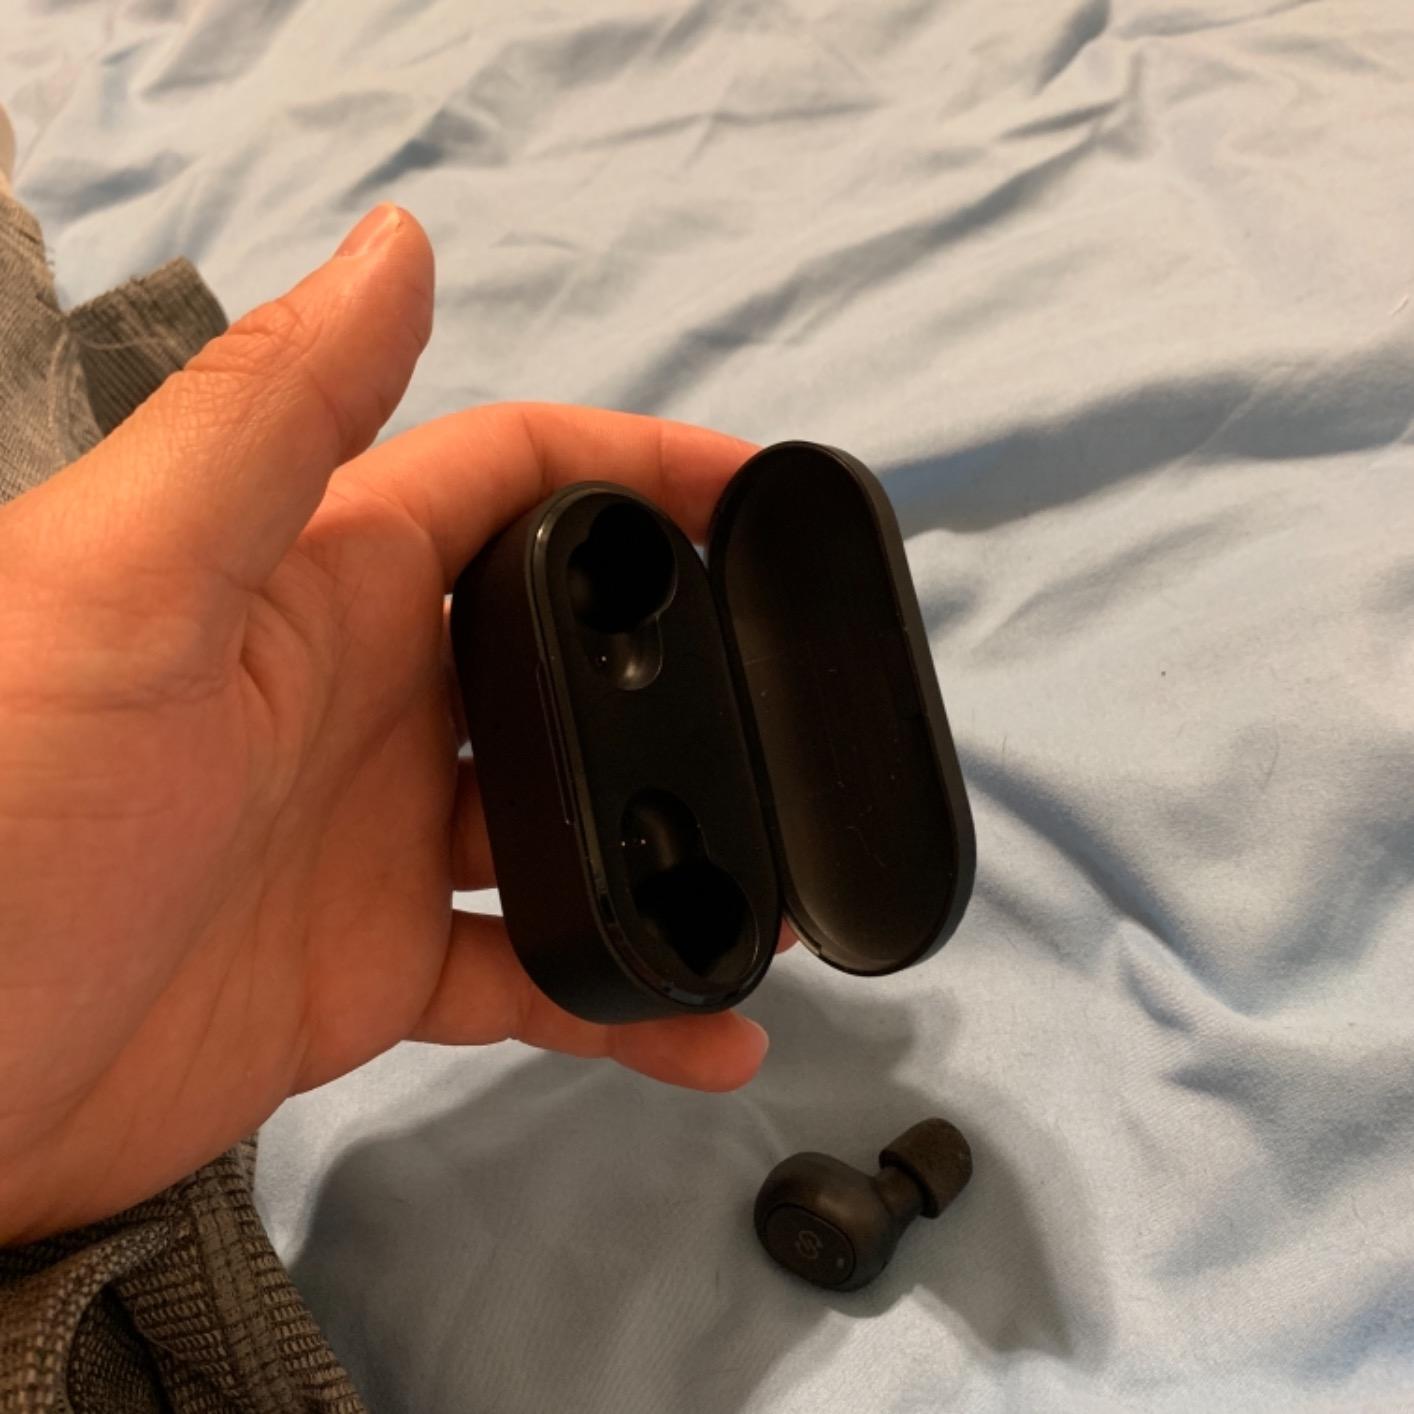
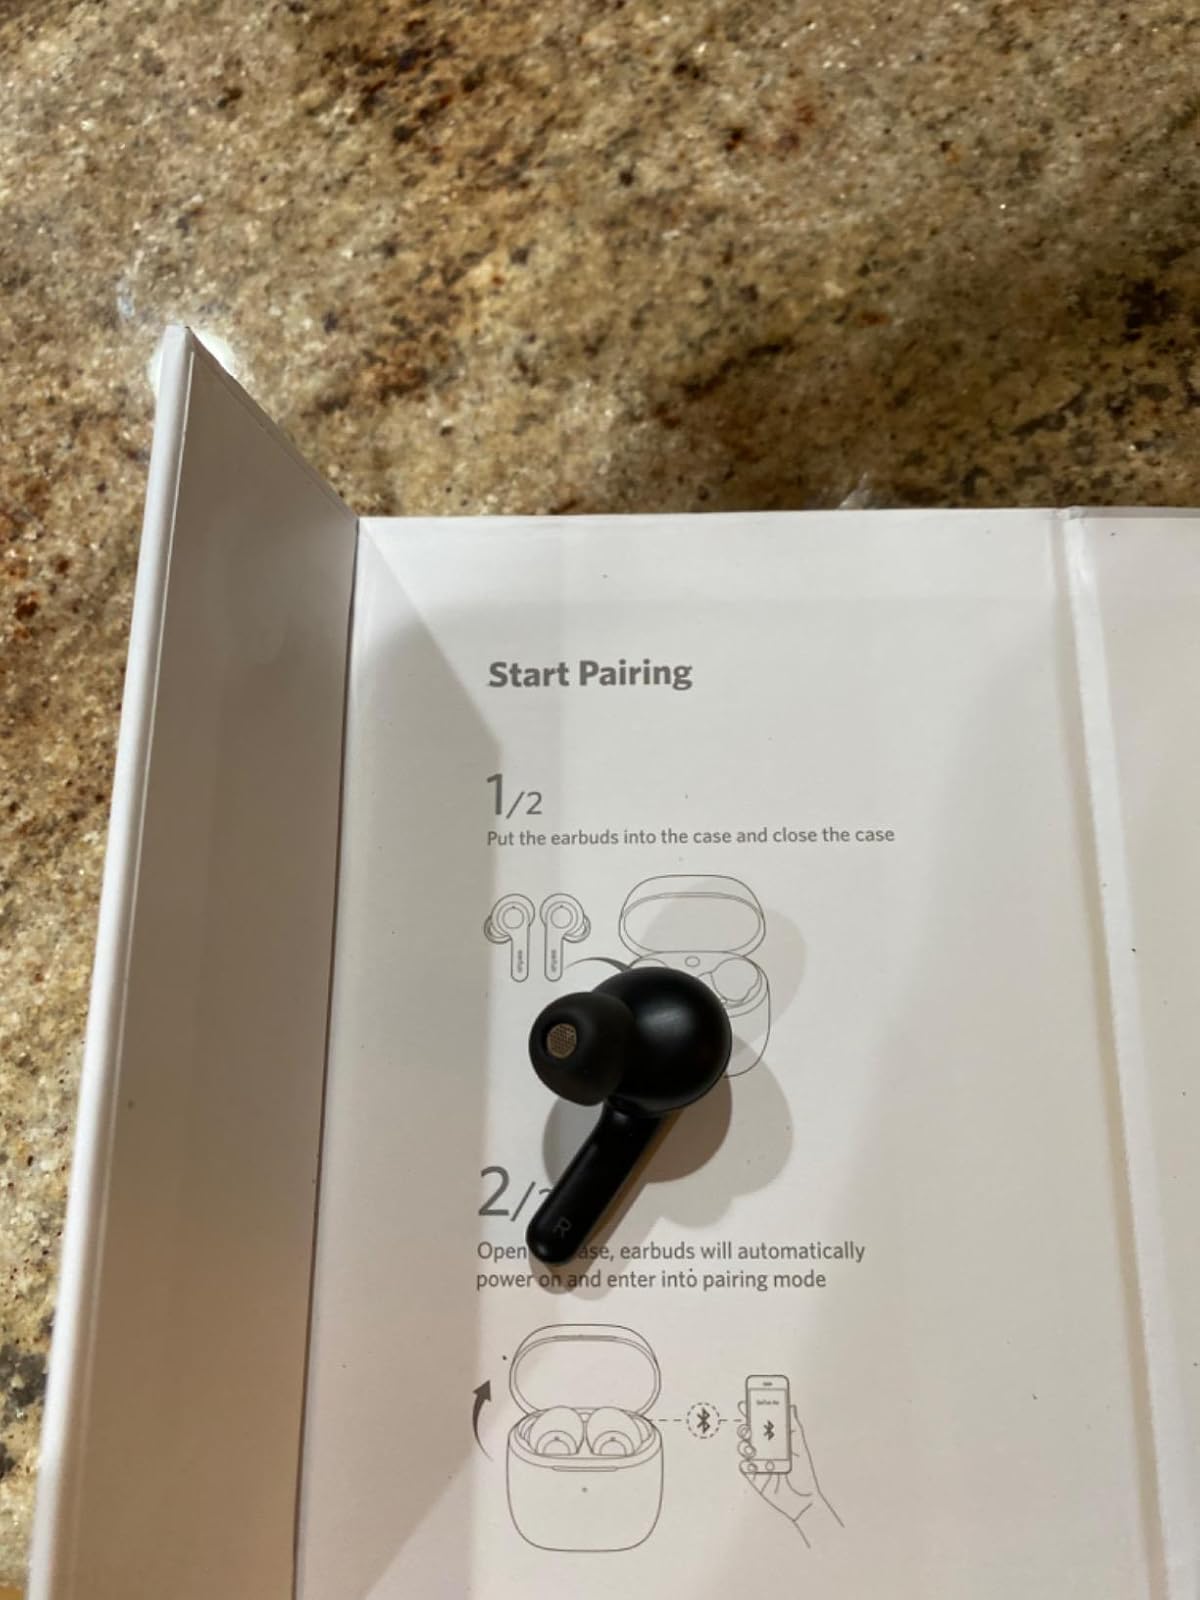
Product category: earbuds
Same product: no